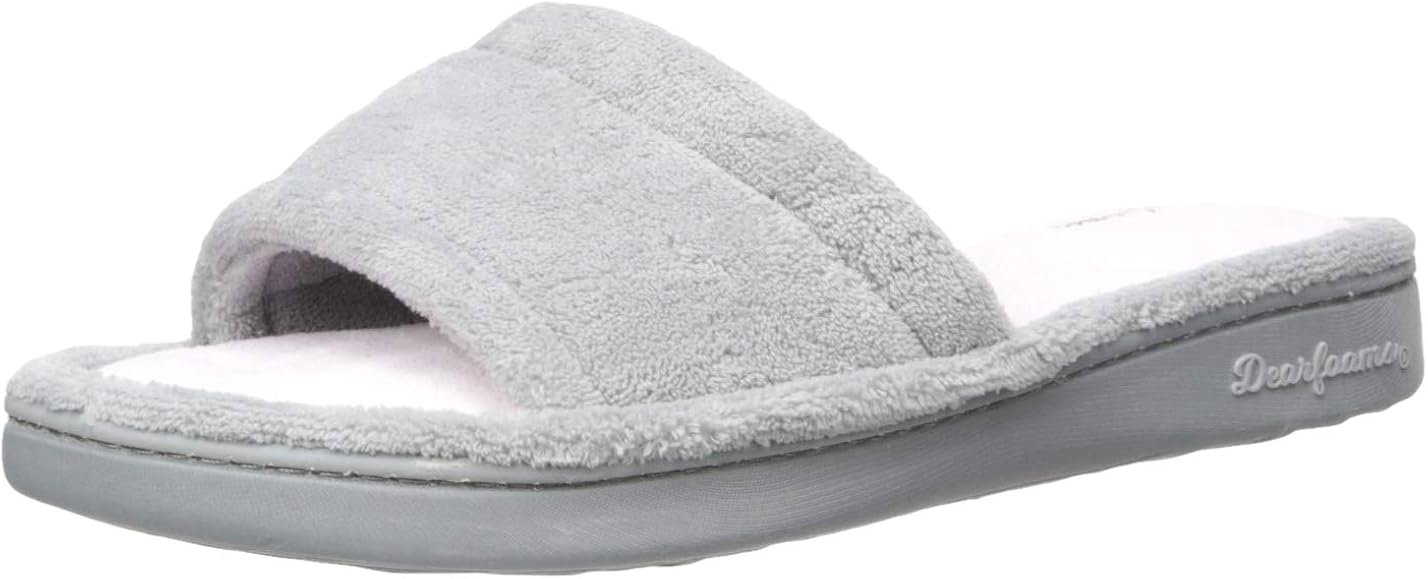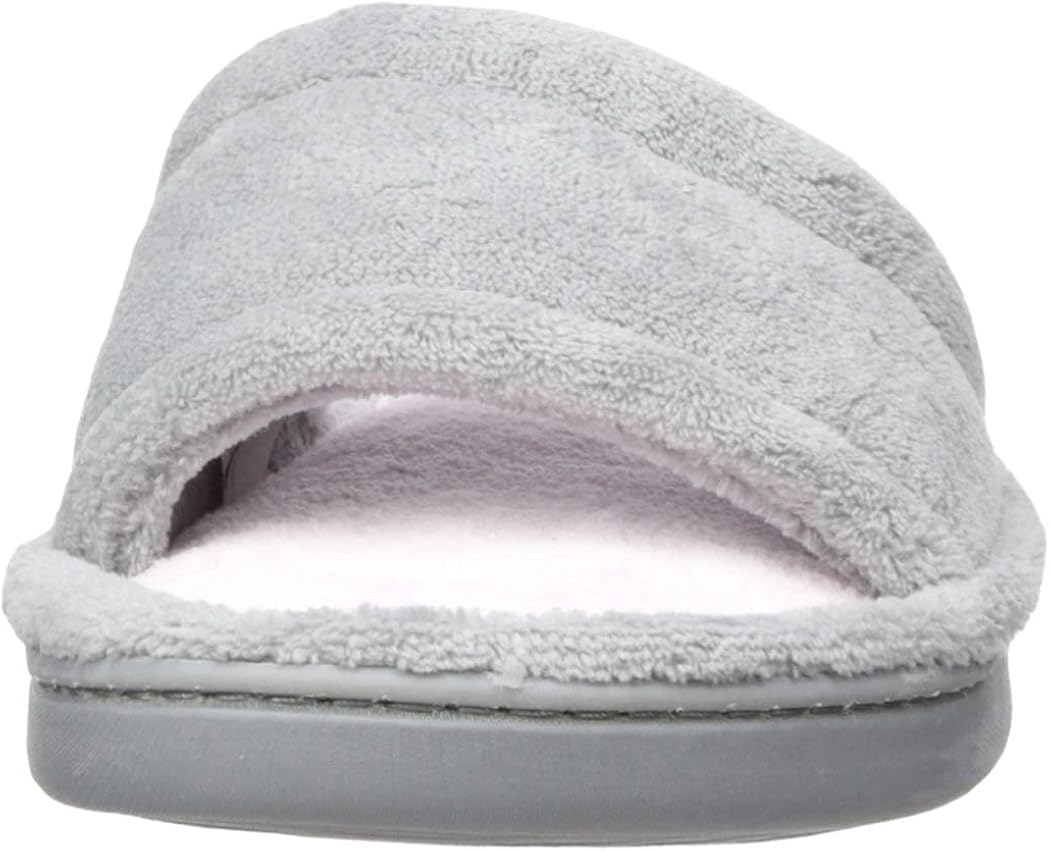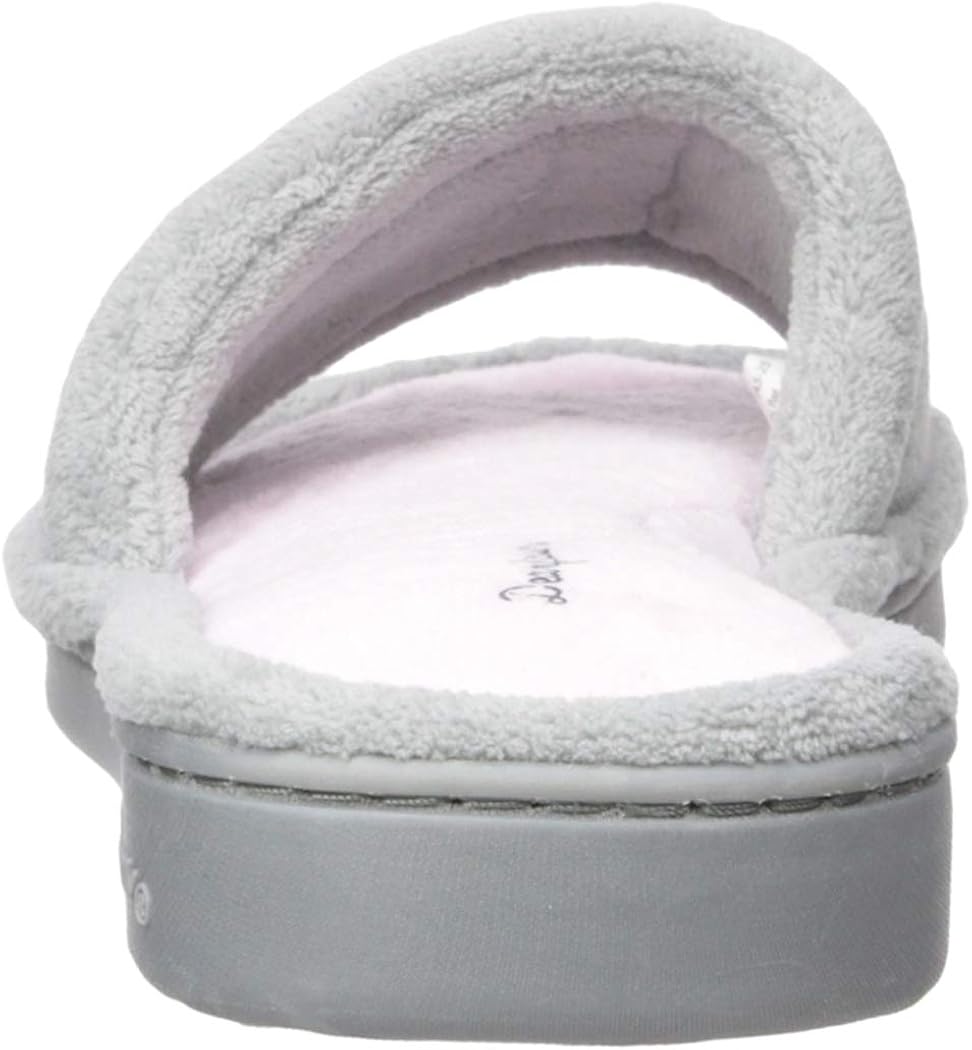
Dearfoams Women's Alice Colorblocked Microfiber Terry Slide with Wide Widths Slipper
Category: AMAZON FASHION
These microfiber terry slides feature a color-blocked design with a side stitched outsole. They’re an easy option for laid-back days at home or weekend errands. .이 극세사 테리 슬라이드는 컬러 블록 디자인과 측면 스티치 밑창이 특징입니다. 집이나 주말 심부름에서 느긋한 날을 위한 쉬운 옵션입니다. .
Features: Outsole: TPR+Fabric. Vamp, Lining, and Sock: Terry 100% Polyester. | Imported | Rubber sole | Shaft measures approximately not_applicable from arch | Plush terry upper in print or solid | Plush terry sock in contrast color | Definition step foam: increased heel and arch cushioning adds extra comfort for the ultimate in lounging style | Multi-density cushioned insole with gel-infused Memory Foam | Molded TPR indoor/outdoor outsole